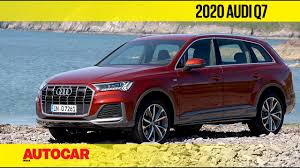
Label: noambulance